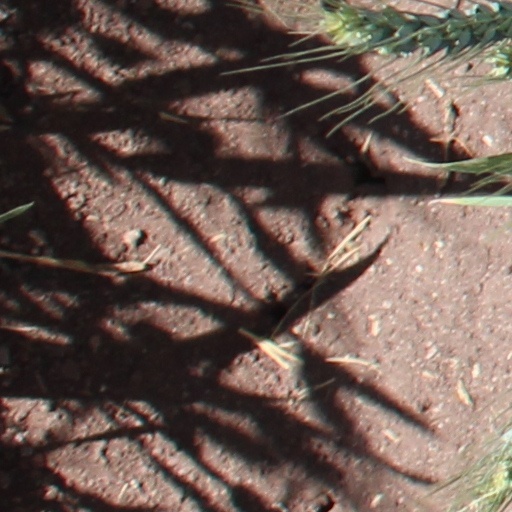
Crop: wheat